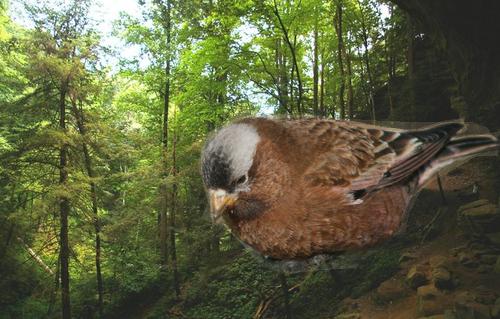
Bird species: Gray_crowned_Rosy_Finch
Bird type: landbird
Background: land